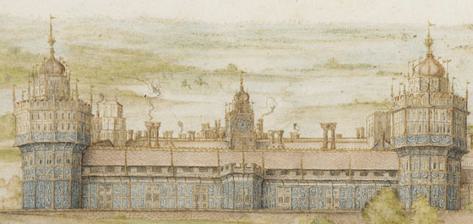
Building: Nonsuch Palace
Country: United Kingdom
Year built: 1538
Tudor royal palace Detail of Georg Hoefnagel 's 1568 watercolour of the south frontage of Nonsuch Palace An early 17th-century depiction of Nonsuch Palace Detail of Nonsuch Palace from the North East , circa 1666–1679, attributed to Hendrick Danckerts These reliefs in the Lumley Chapel in nearby Cheam are believed to be the only surviving depictions of the Nonsuch Palace interiors. Nonsuch Palace / ˈ n ʌ n ˌ s ʌ tʃ / was a Tudor royal palace , commissioned by Henry VIII in Surrey , England, and on which work began in 1538. Its site lies in what is now Nonsuch Park on the boundary of the borough of Epsom and Ewell (in Surrey ) and the London Borough of Sutton . The palace was designed to be a celebration of the power and the grandeur of the Tudor dynasty , built to rival Francis I 's Château de Chambord . Unlike most of Henry's palaces, Nonsuch was not an adaptation of an old building; he chose to build a new palace in this location because it was near to one of his main hunting grounds. However, the choice of location was unwise, for there was no nearby supply of water suitable for domestic use. The palace remained standing until 1682–3, when it was pulled down by Barbara, Countess of Castlemaine , mistress to Charles II , to sell off building materials to pay for her gambling debts. Building Nonsuch Palace, near Cheam , Greater London, was perhaps the grandest of Henry VIII 's building projects. It was built on the site of Cuddington , near Ewell , the church and village having been destroyed and compensation paid, to create a suitable site. Work started on 22 April 1538, the first day of Henry's thirtieth regnal year , and six months after the birth of his son, later Edward VI . Within two months the name "Nonsuch" appears in the building accounts, its name a boast that there was no such palace elsewhere equal to it in magnificence. Construction had been substantially carried out by 1541, but it took several more years to complete. As the Royal Household took possession of vast tracts of surrounding acreage, several major roads were re-routed or by-passed to circumvent what became Nonsuch Great Park. Later history The palace was incomplete when Henry VIII died in 1547. In 1556 Queen Mary I sold it to Henry FitzAlan, 19th Earl of Arundel , who completed it by 1559. In 1585, the Treaty of Nonsuch was signed by Elizabeth I of England and the Dutch Republic at the palace. After Arundel's death in 1580, his son-in-law, John Lumley, 1st Baron Lumley , sold the palace back to Elizabeth I and the Crown in 1590–1592, in exchange for lands valued at £534. Upon the death of Elizabeth I in 1603, the palace was inherited by her successor, King James I/VI of England and Scotland . Nonsuch Palace came to Anne of Denmark as her jointure property as the consort of King James VI/I. The royal Prince Henry and Princess Elizabeth, the future ‘Winter Queen’ of Bohemia were lodged at Nonsuch for a time in 1603. The Great Park remained the property of Lord Lumley until he surrendered the lease to the queen in 1605. She rarely visited, but came in July 1617 attended by Viscount Lisle , Lucy, Countess of Bedford , and the Earls of Southampton and Montgomery . Under King James I, Viscount Lumley was appointed Keeper of the Palace and Little Park. Lumley paid the gardeners and weeders from his yearly fee. In 1606, the Earl of Worcester succeeded him. He was paid £600 to build a new lodge in the Great Park, known as "Worcester House". Both James I and Charles I regularly visited for hunting and racing. Following Parliament's victory in the English Civil War , the Nonsuch estate was confiscated and let to a series of Parliamentarian supporters: first to Algernon Sidney , then to Colonel Robert Lilburne . The estate was then sold to Major-General John Lambert , and latterly to General Thomas Pride , who held it until his death in 1658. Detail of the floorplan for the palace, as it appears in Pevsner 's The Buildings of England The palace was handed back to the Crown after the Restoration in 1660, with the palace given to Queen Henrietta Maria and the park and Worcester House leased to Sir Robert Long . John Evelyn visited it in 1666 and reported: I ... took an exact view of the plaster statues and bass-relievos inserted betwixt the timbers and punchceons of the outside walls of the Court; which must needs have been the work of some celebrated Italian. I much admired how they had lasted so well and entire since the time of Henry VIII., exposed as they are to the air; and pity it is they are not taken out and preserved in some dry place; a gallery would become them. There are some mezzo-relievos as big as the life; the story is of the Heathen Gods, emblems, compartments, &c. The palace consists of two courts, of which the first is of stone, castle like, by the Lord Lumleys (of whom it was purchased), the other of timber, a Gothic fabric, but these walls incomparably beautified. I observed that the appearing timber-puncheons, entrelices, &c., were all so covered with scales of slate, that it seemed carved in the wood and painted, the slate fastened on the timber in pretty figures, that has, like a coat of armour, preserved it from rotting. There stand in the garden two handsome stone pyramids, and the avenue planted with rows of fair elms, but the rest of these goodly trees, both of this and of Worcester Park adjoining, were felled by those destructive and avaricious rebels in the late war, which defaced one of the stateliest seats his Majesty had. Nonsuch remained royal property until 1670, when Charles II gave it to his mistress, Barbara, Countess of Castlemaine , with the title Baroness of Nonsuch. She had it pulled down around 1682–3 and sold off the building materials to pay her gambling debts. Some elements were incorporated into other buildings; for example the wood panelling can still be seen today in the Great Hall at Loseley Park near Guildford . No trace of the palace remains on its site today, but some pieces are held by the British Museum . There is a discernible rise of land where the old Cuddington church used to be, before it was demolished to make way for the palace. Nonsuch Palace should not be confused with Nonsuch Mansion , which is at the east of the park, nor its associated banqueting hall whose foundations are still visible to the south east of the palace site. The palace cost at least £24,000 (over £10 million in 2021) because of its rich ornamentation and is considered a key work in the introduction of elements of Renaissance design to England. Archaeology Only about three contemporary images of the palace survive, and they do not reveal very much about either the layout or the details of the building. Following the digging of the trenches in the Second World War , it was reported that pieces of pottery had been discovered in the area, later found to be from the site of the palace. An outline of the site layout was also visible from the air, providing additional evidence in the search for the location of the site. The site was excavated in 1959–60; the plan of the palace was quite simple with inner and outer courtyards , each with a fortified gatehouse . The exterior and outer courtyard were quite plain, but the inner courtyard was decorated with breathtaking stucco panels moulded in high relief . To the north, it was fortified in a medieval style, but the southern face had ornate Renaissance decoration, with tall octagonal towers at each end. It was within one of these towers that the premiere of Thomas Tallis ' masterwork, Spem in alium , was perhaps performed. The 1959 excavation of Nonsuch by Martin Biddle , aged 22, was a key event in the history of archaeology in the UK. It was one of the first post-medieval sites to be excavated, and attracted over 75,000 visitors during the work. This excavation led to major developments in post-medieval archaeology. Gardens John Speed 's 1610 map of Surrey also shows the palace's gardens with the principal ornaments. John Speed 's map of Surrey has an insert depicting the palace and a part of its gardens, including some of the principal ornaments. These are also known from detailed drawings in the "Red Velvet Book", the 1590 Lumley inventory . Diana Fountain Falcon Perch Pyramid Table Fountain Inner Court Fountain See also Artists of the Tudor court Nonsuch (disambiguation) Nonsuch House on Old London Bridge Loseley Park Notes